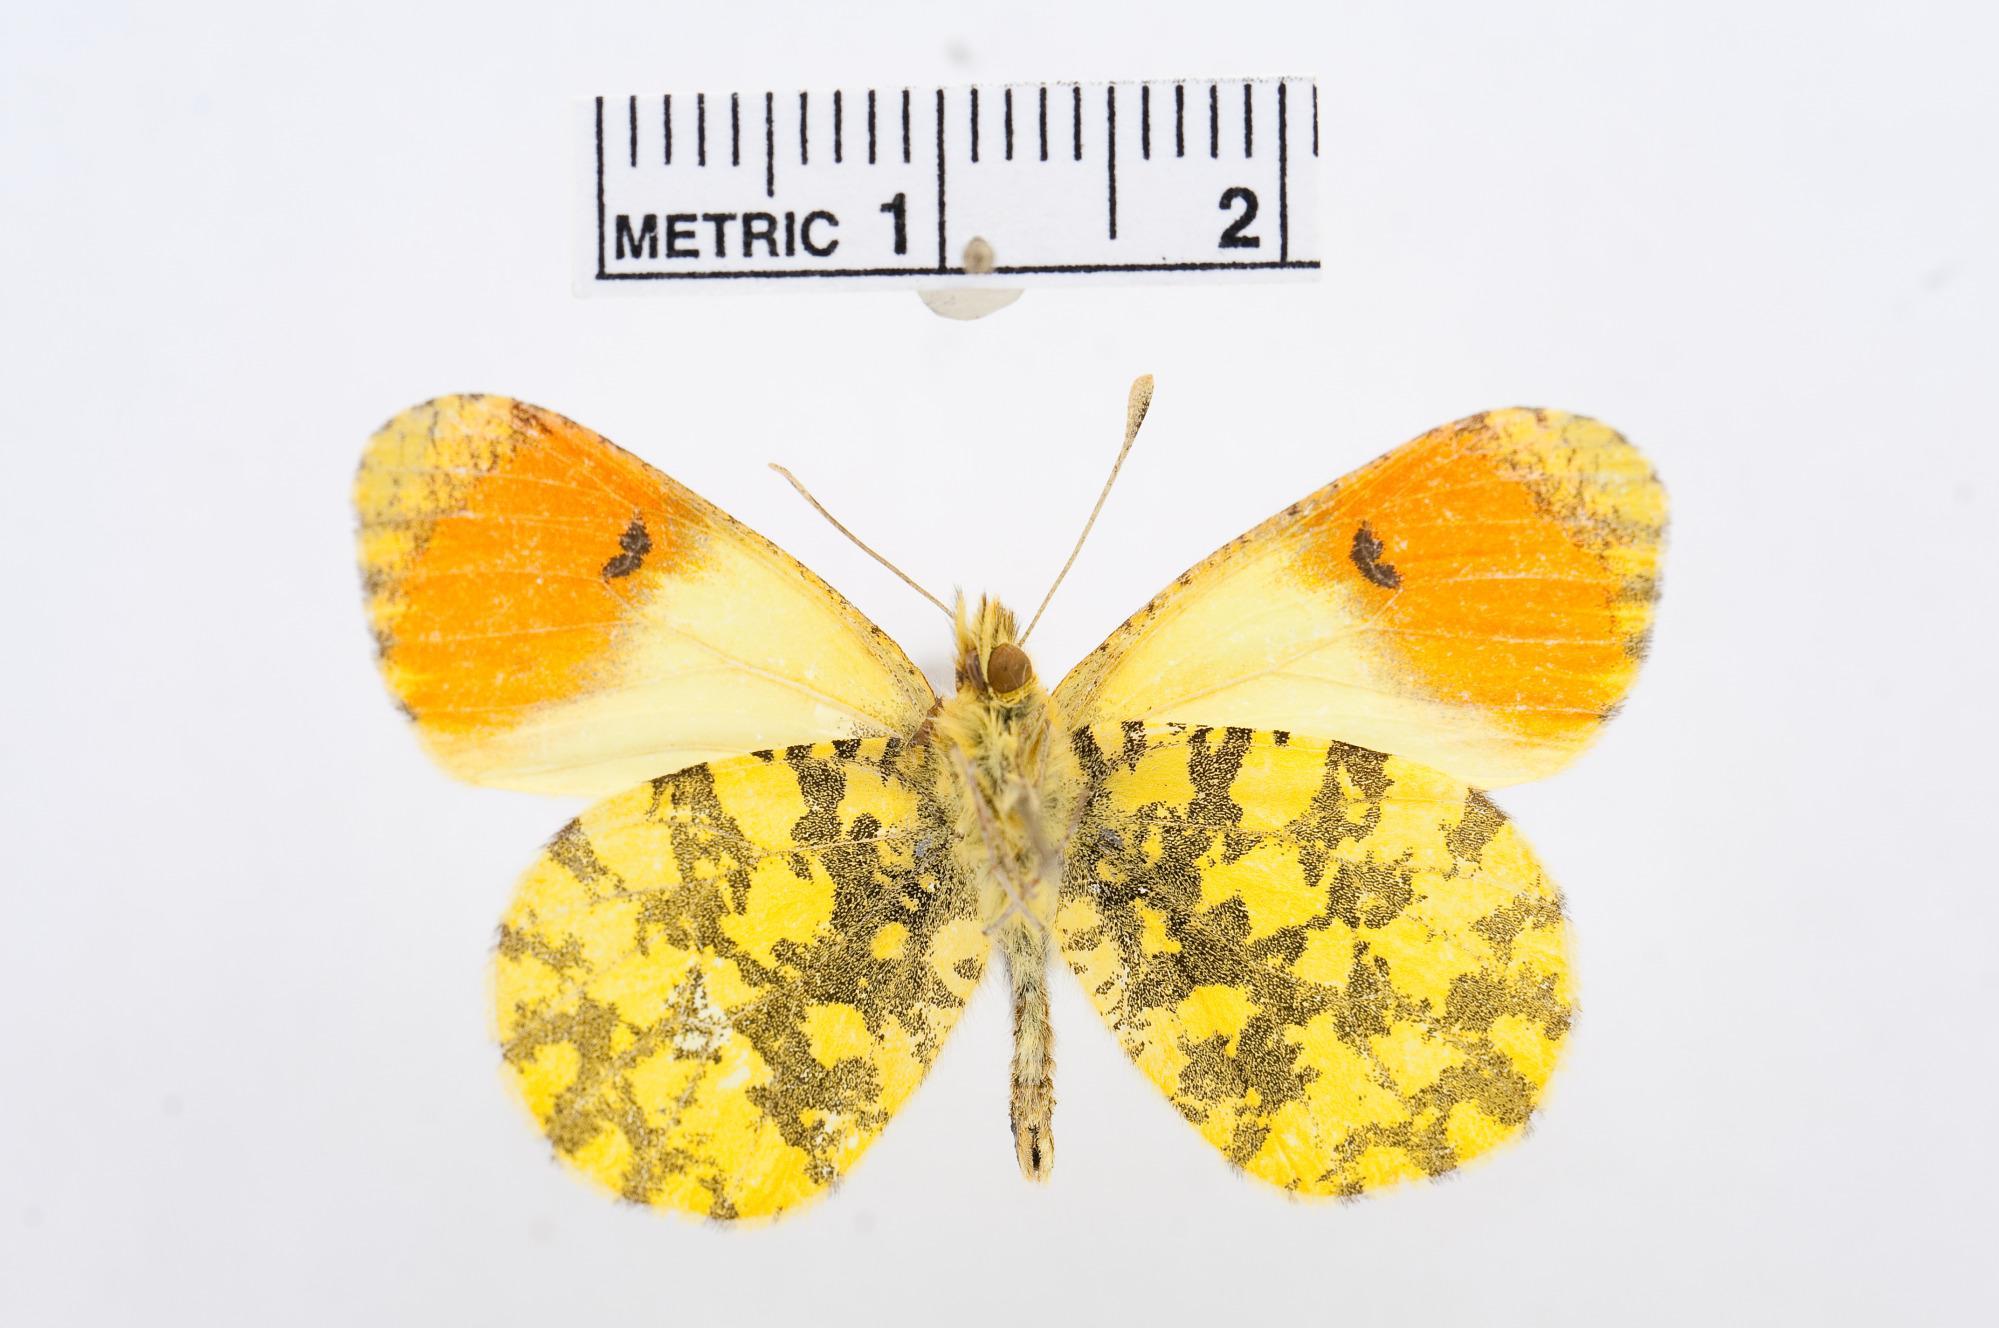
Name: Anthocharis damone
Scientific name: Anthocharis damone
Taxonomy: Animalia, Arthropoda, Hexapoda, Insecta, Lepidoptera, Pieridae, Pierinae